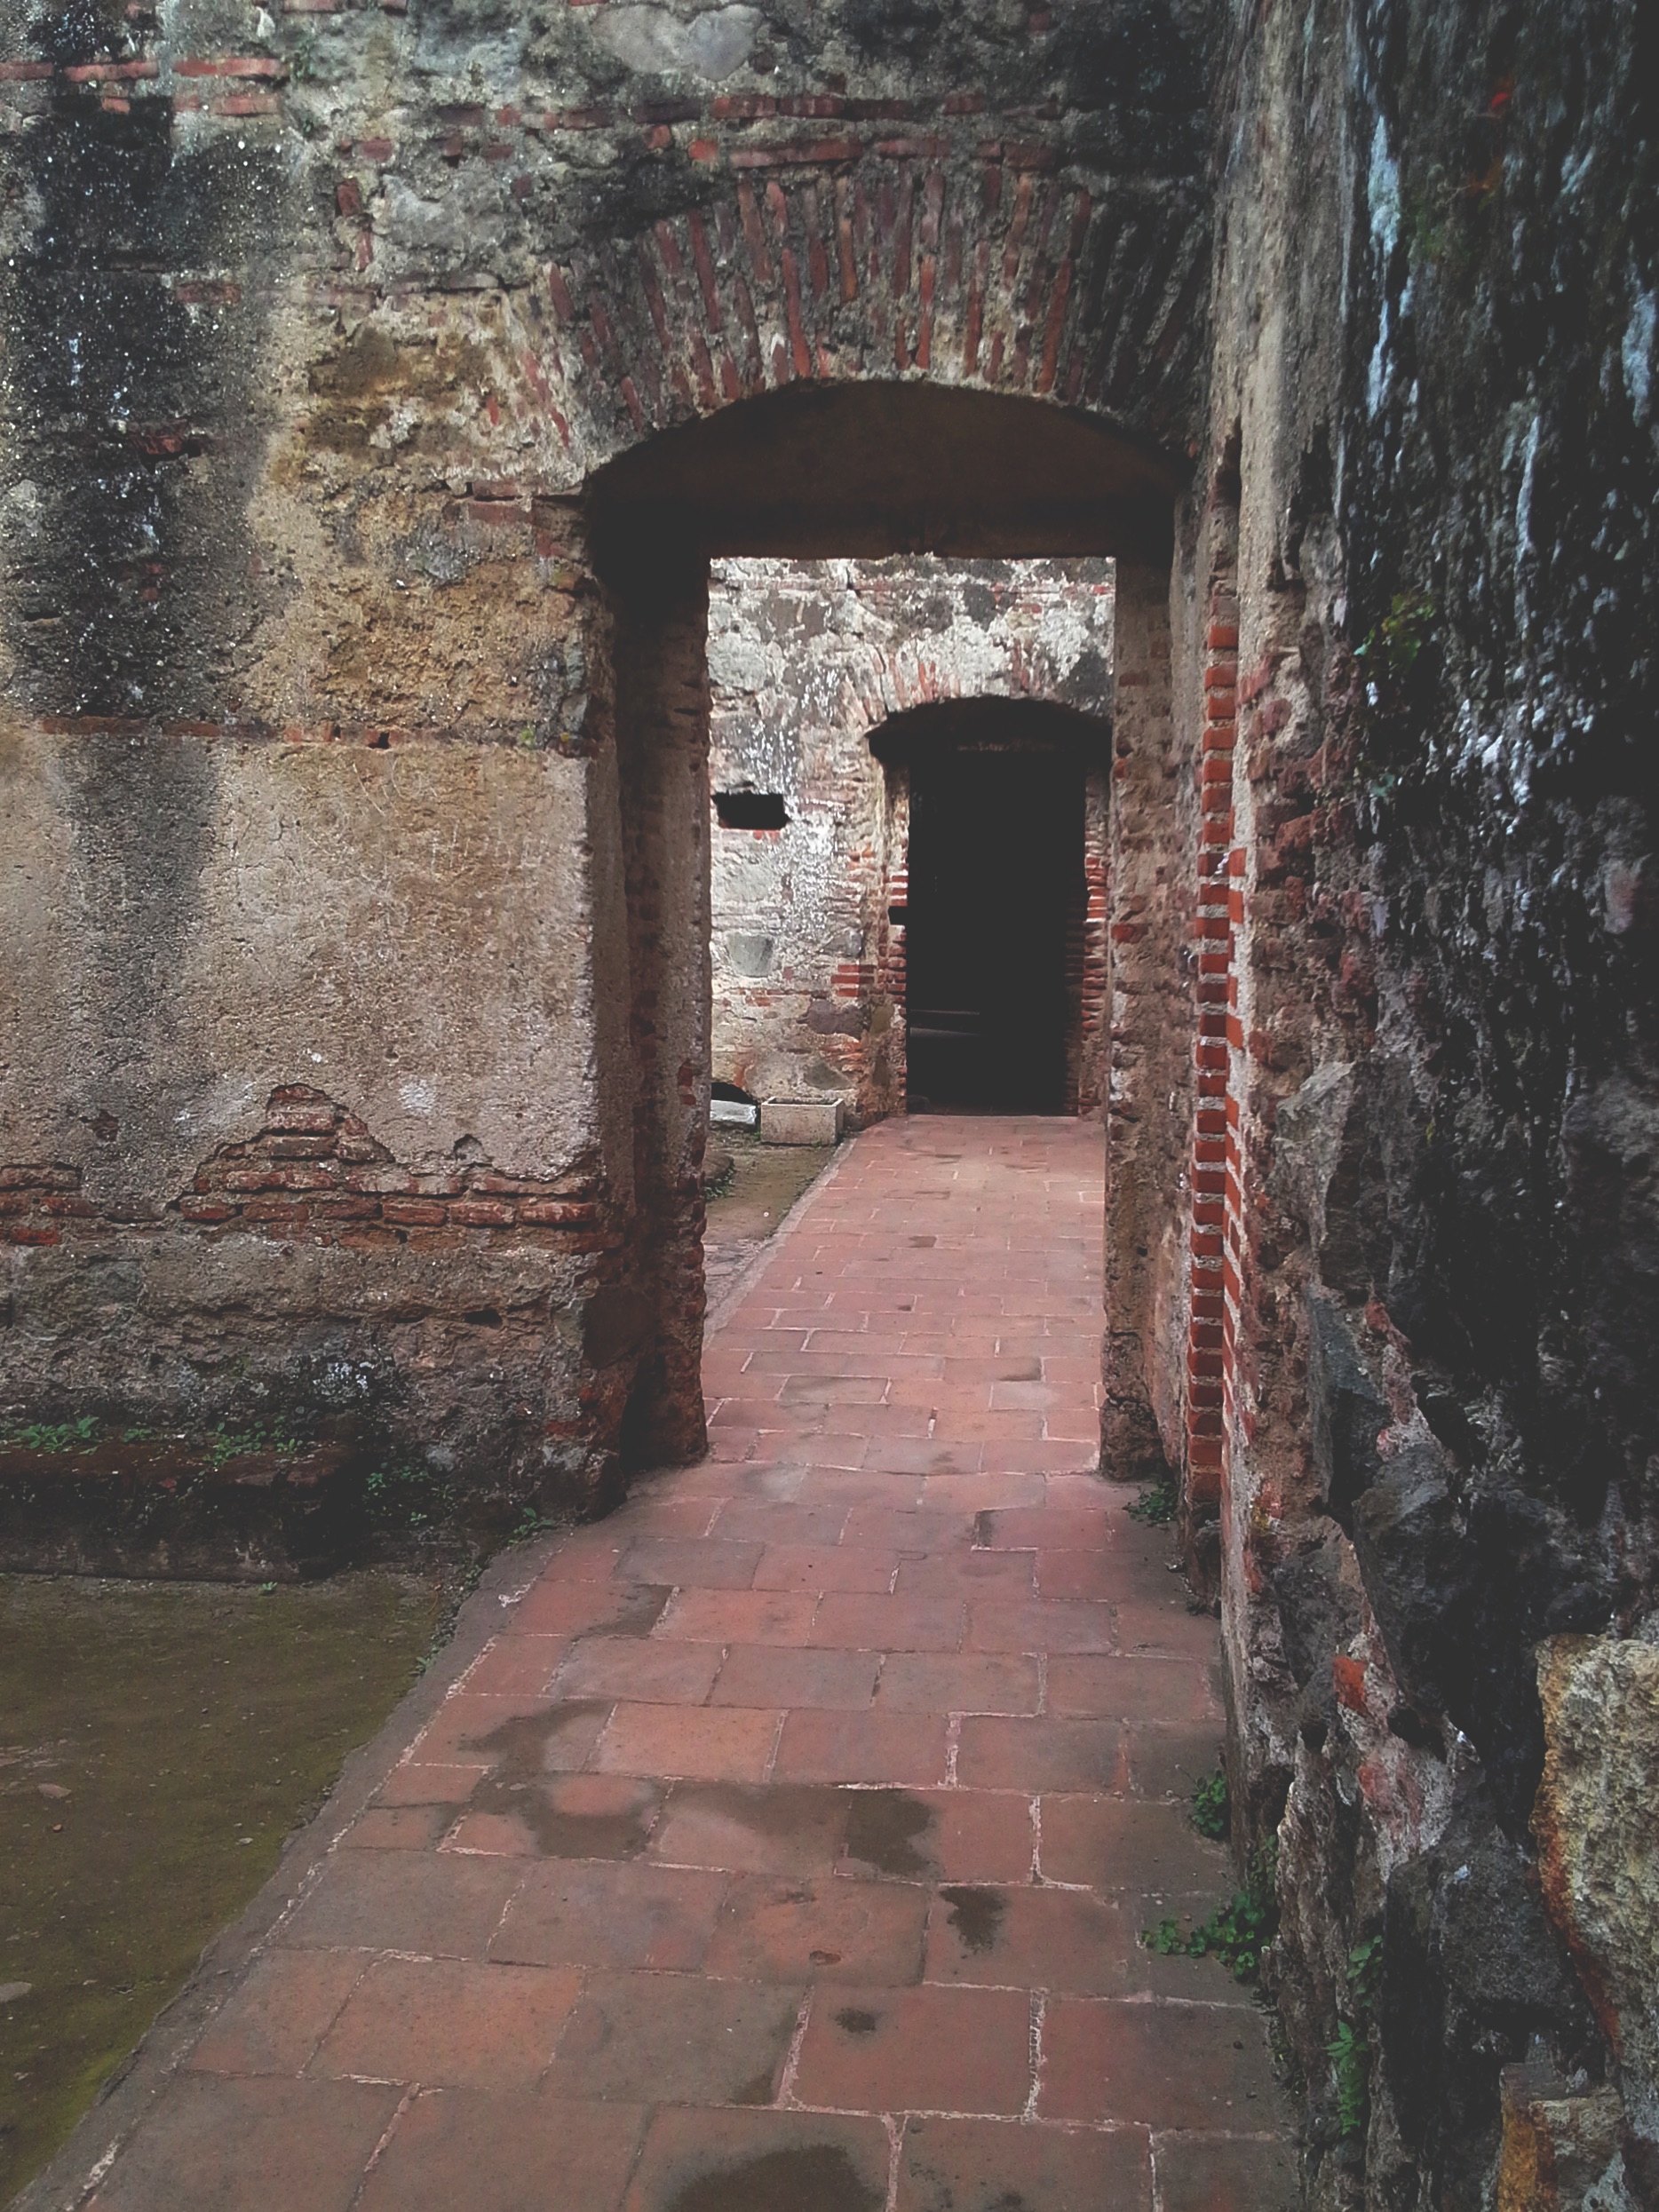
rock, wall, arch, temple, ruins, ancient history